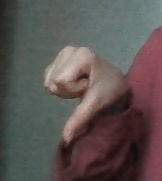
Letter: waw